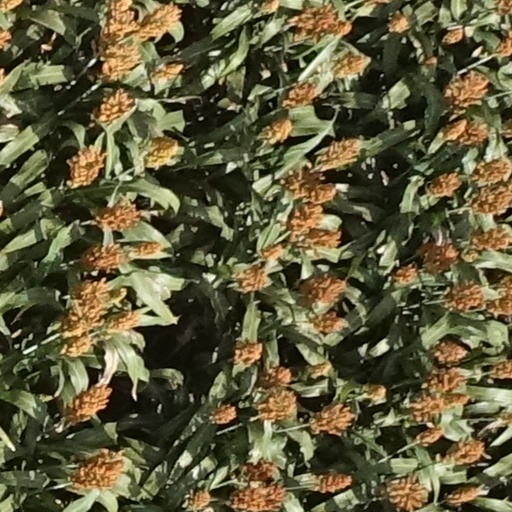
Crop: sorghum